John Hussey (American football official)

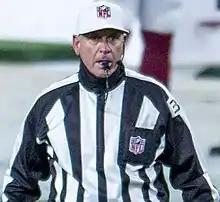
Hussey in 2020

John J. Hussey (born c. 1964) is an American professional football official in the National Football League (NFL). Hussey was hired as a Line Judge in the 2002 NFL season. Hussey was promoted to the Referee position for the start of the 2015 NFL season following the retirement of Bill Leavy. Hussey wears uniform number 35.